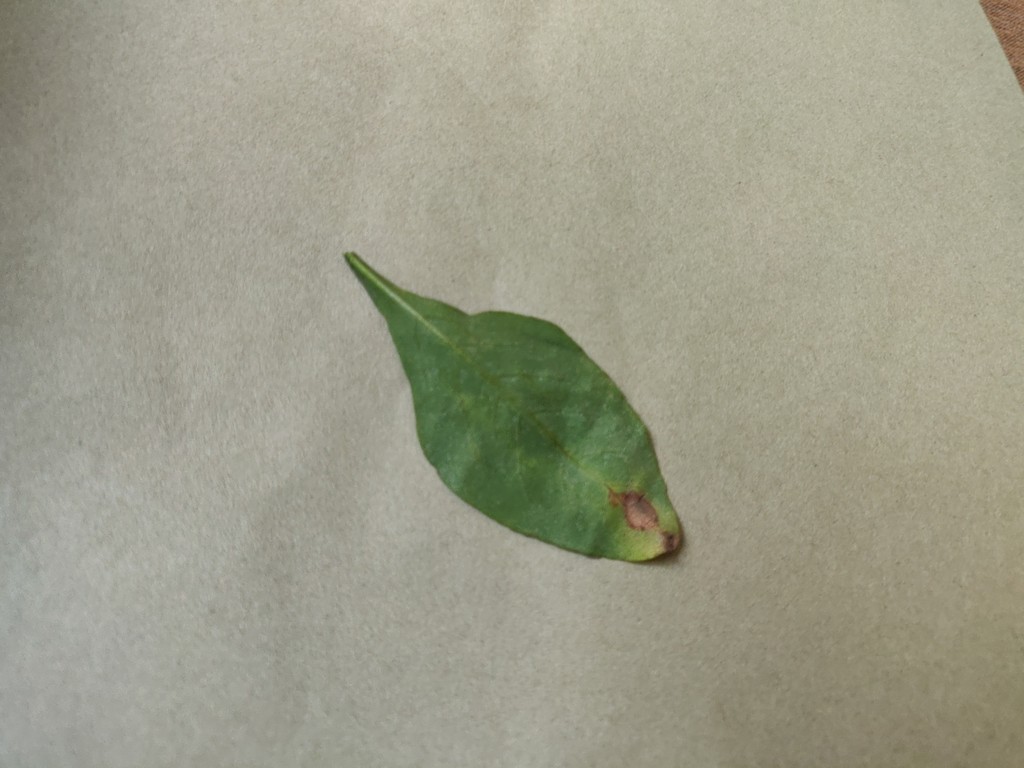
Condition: Unhealthy
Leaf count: single
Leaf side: back